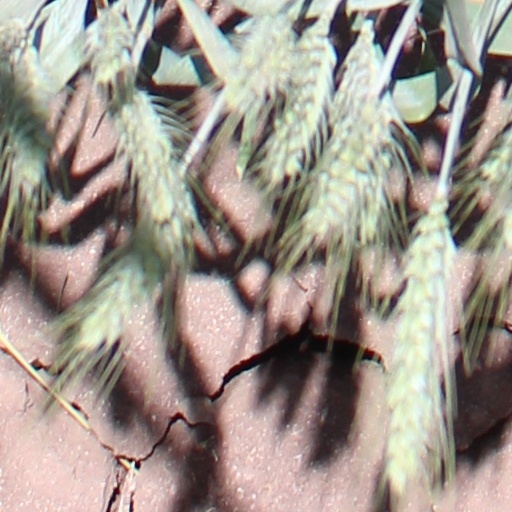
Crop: wheat